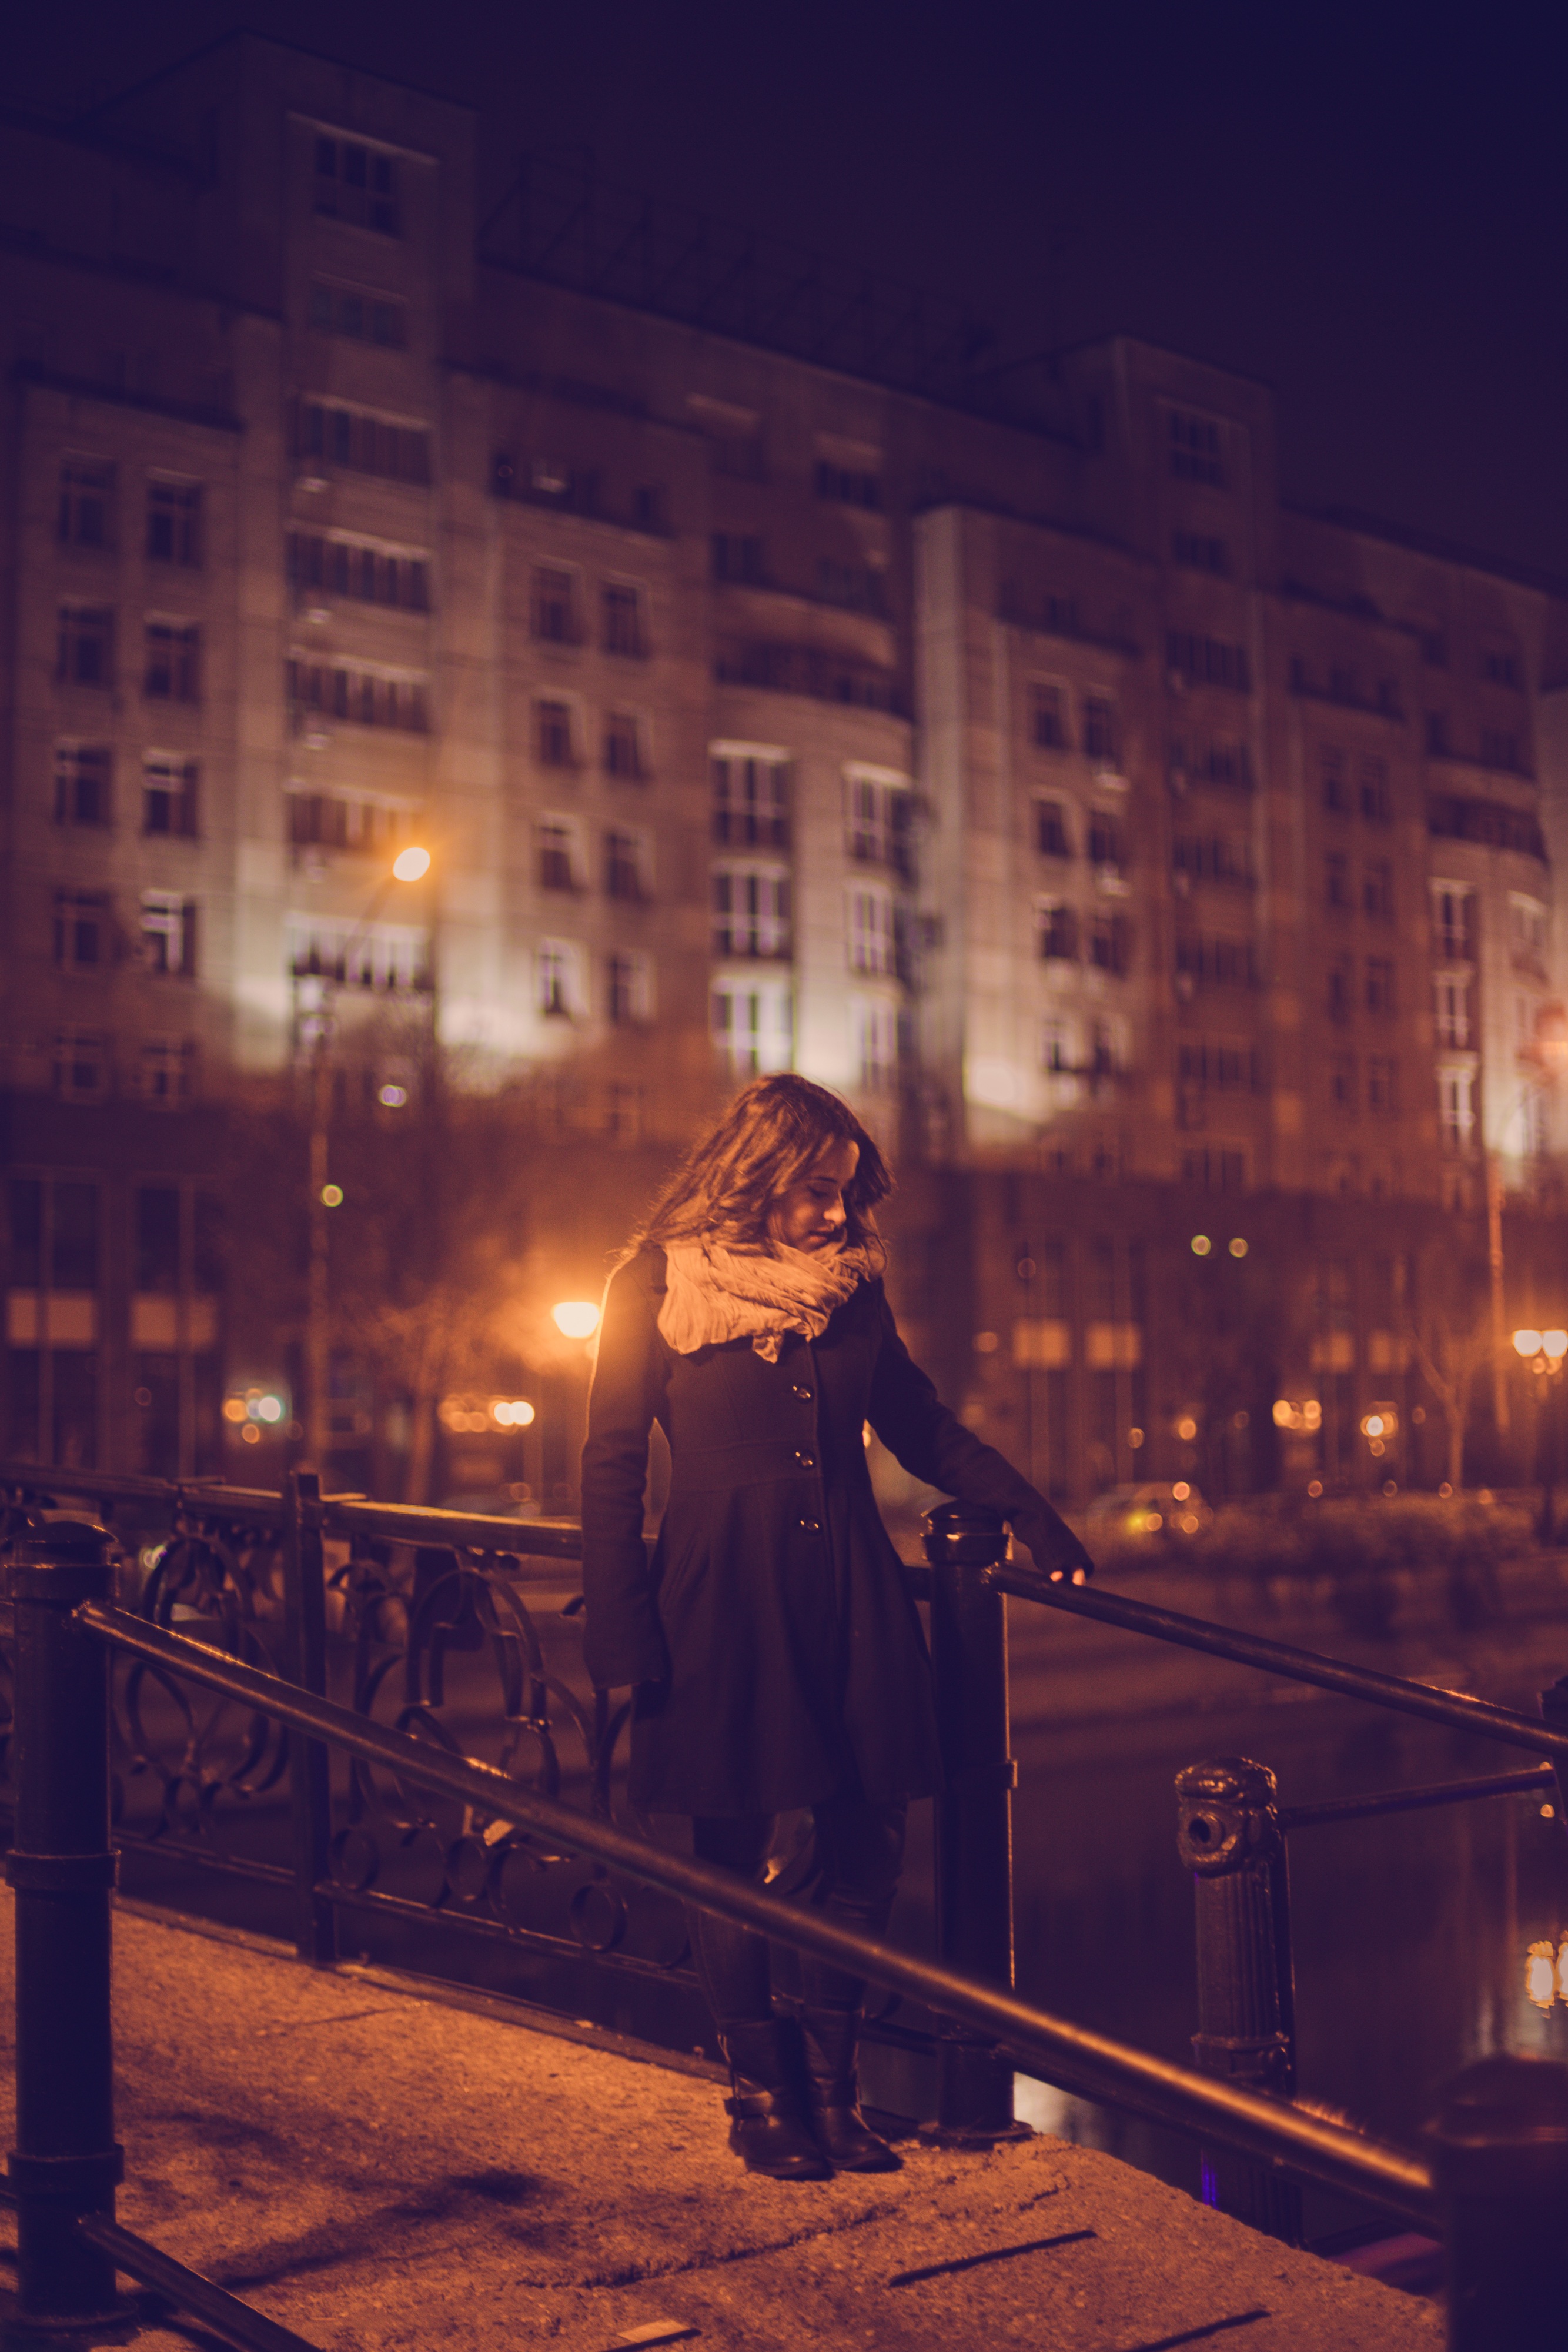
outdoor, light, girl, road, street, night, morning, cityscape, dusk, evening, coat, reflection, autumn, darkness, street light, lighting, dream, streat, urban area